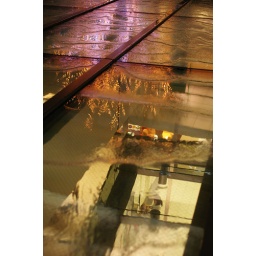
girls under the water